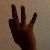
The image shows a hand gesture representing the number 9 in Indian Sign Language.